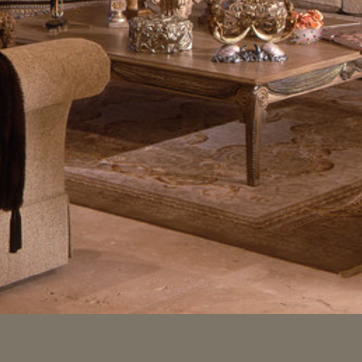
Material: carpet